Roy Cleveland Nuse

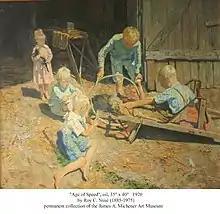
"Age of Speed," Roy C. Nuse, oil, 1920. Depicting three children and two nephews of the artist.

Early in his career, Nuse exhibited works in juried national competitions, and had work accepted in the Corcoran Gallery of Art and the Art Institute of Chicago. However, by the 1930s, as the popularity of Modernism grew, he was having little success and he stopped applying to shows. He became embittered toward the art world that was not interested in representational artists, but remained determined to continue painting in his Impressionist style. During this period, Nuse became known as a portraitist in the Philadelphia area and received a number of commissions to paint physicians and others.